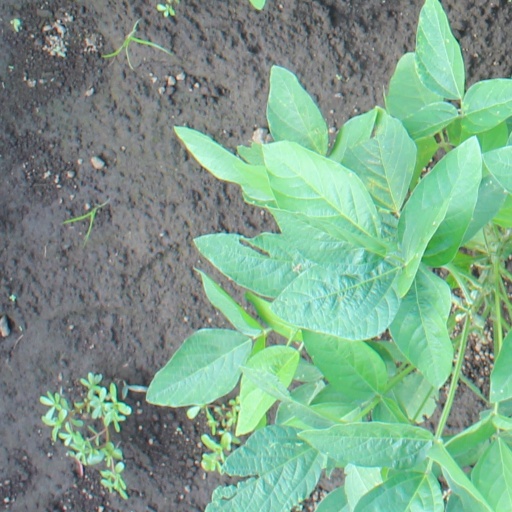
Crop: soybean